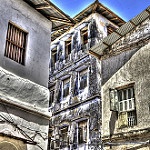
Label: buildings